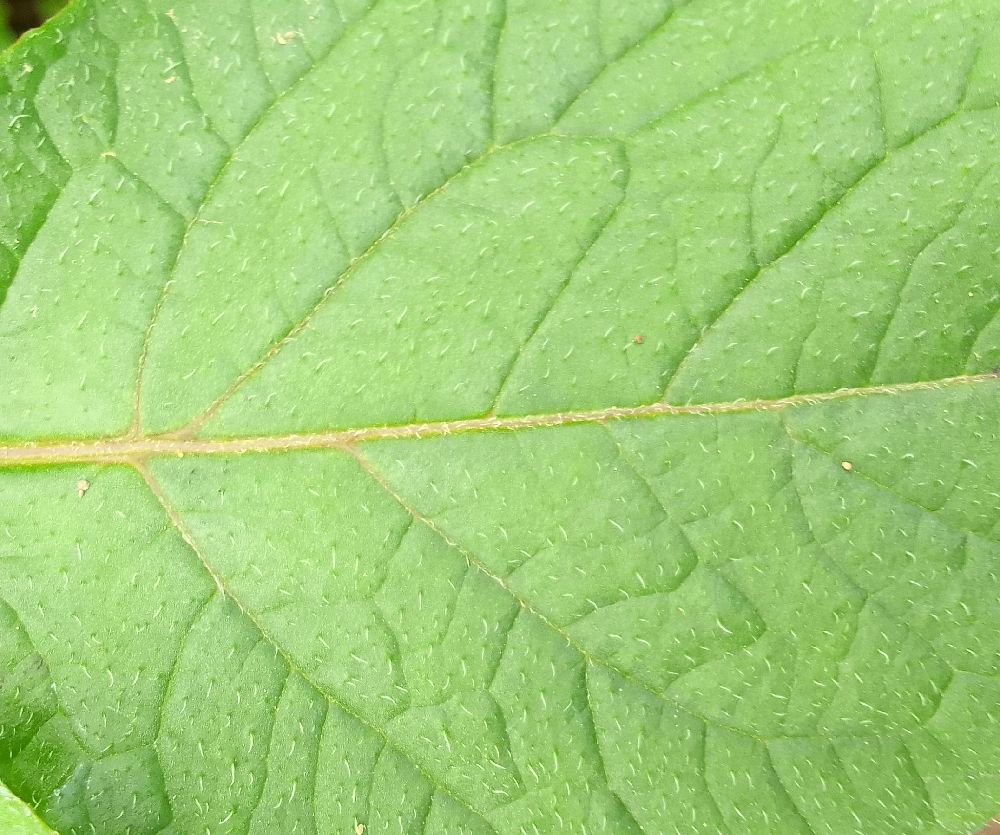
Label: Healthy